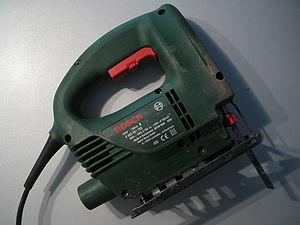
Une scie sauteuse est une machine-outil de découpe, équipée d'une lame dentée, utilisée en général pour la découpe de planches ou de panneaux en bois mais aussi de plastique et d'aluminium. La lame est très petite et étroite : elle est fixée d'un côté à un moteur qui lui fait faire un mouvement de va-et-vient rapide. Sur la plupart des modèles actuels, un guide renforce la rigidité de la lame.